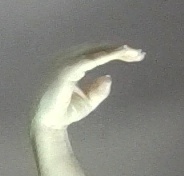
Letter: jeem